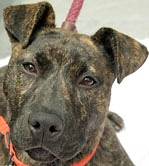
Label: dog